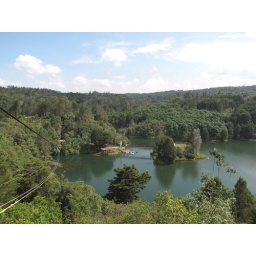
A nice canopy section over the lake in the Parque Piedras Blancas, a few minutes by bus from Parque Arvi.